History of Mongolia

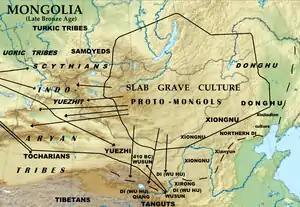
The geographic area the Slab Grave culture covered

Deer stones (also known as reindeer stones) and Khirigsüürs (small kurgans) are probably from this era; other theories date the deer stones as 7th or 8th centuries BC. Deer stones are ancient megaliths carved with symbols that can be found all over central and eastern Eurasia but are concentrated largely in Mongolia and Siberia. Most deer stones occur in association with ancient graves; it is believed that stones are the guardians of the dead. There are around 700 deer stones known in Mongolia of a total of 900 deer stones that have been found in Central Eurasia and South Siberia. Their true purpose and creators are still unknown. Some researchers claim that deer stones are rooted in shamanism and are thought to have been set up during the Bronze Age around 1000 BC, and may mark the graves of important people. Later inhabitants of the area likely reused them to mark their own burial mounds, and perhaps for other purposes. In Mongolia, the Lake Baikal area, and the Sayan and Altai Mountains, there are 550, 20, 20, and 60 known deer stones respectively. Moreover, there are another 20 deer stones in Kazakhstan and the Middle East (Samashyev 1992) and 10 further west, specifically in Ukraine and parts of the Russian Federation, including the provinces of Oren burg and the Caucasus, and near the Elbe River (Mongolian History 2003). According to H.L. Chlyenova, the artistic deer image originated from the Sak tribe and its branches (Chlyenova 1962). Volkov believes that some of the methods of crafting deer stone art are closely related to Scythians (Volkov 1967), whereas Mongolian archaeologist D. Tseveendorj regards deer stone art as having originated in Mongolia during the Bronze Age and spread thereafter to Tuva and the Baikal area (Tseveendorj 1979).